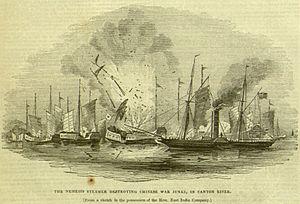
Le pavot somnifère ou pavot à opium, appelé également « pavot des jardins », est une espèce de plante herbacée annuelle de la famille des Papaveraceae originaire d'Europe méridionale et d'Afrique du Nord.